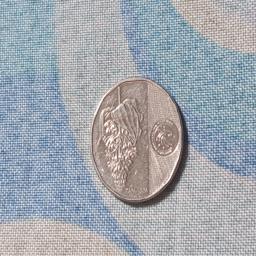
Label: 10_New_Back